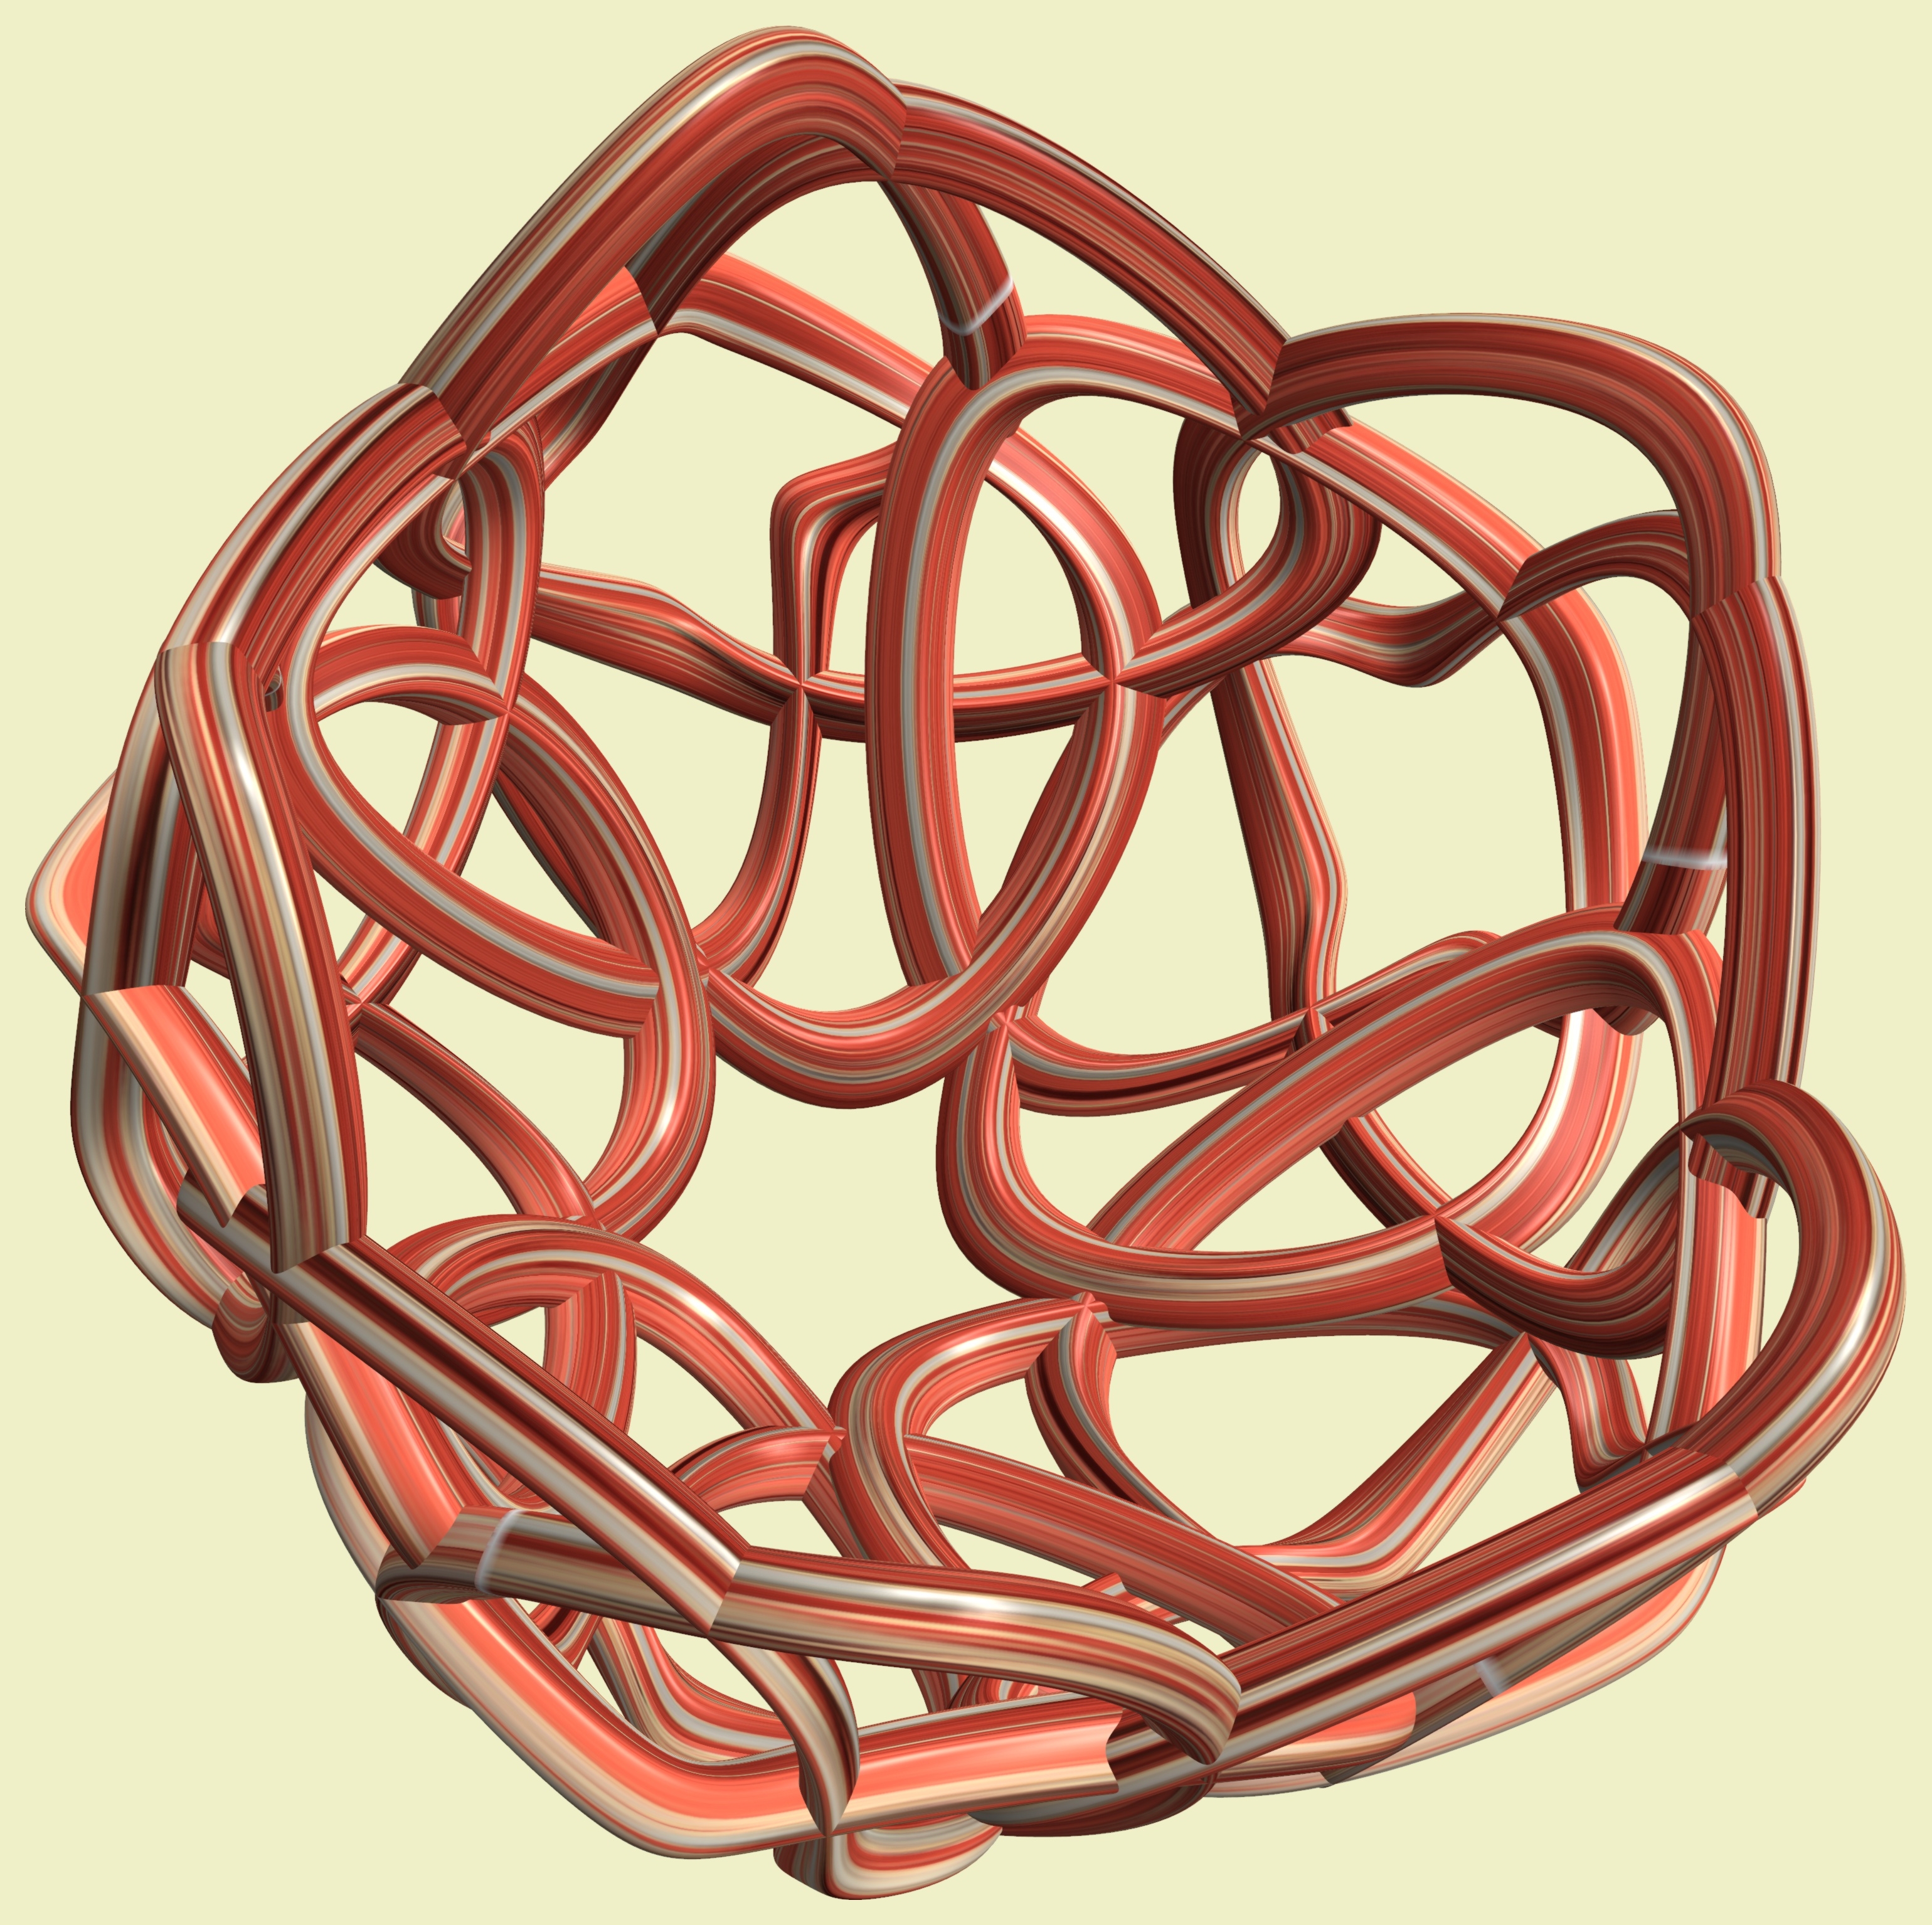
structure, texture, pattern, geometry, circle, sculpture, design, symmetry, mesh, 3d, graphic, shape, torus, mathematica, cg, parametricplot3d, code, program, algorithm, mapping, geometricsculpture, lissajous